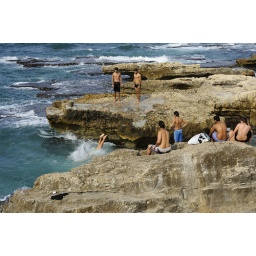
Lebanon, Beirut, boys swimming and diving from the rocky beach of Beirut near the the Minet-el-Hosn hotel district